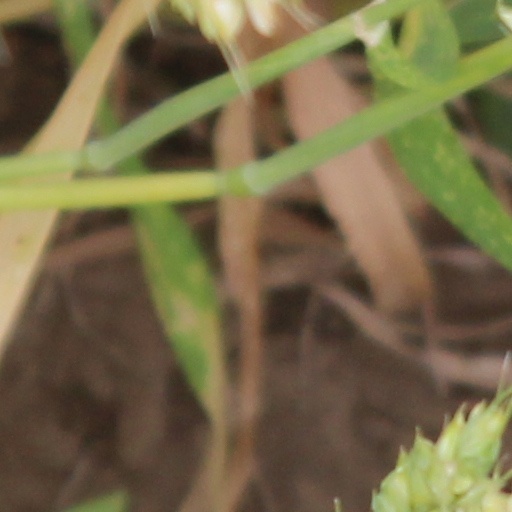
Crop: wheat